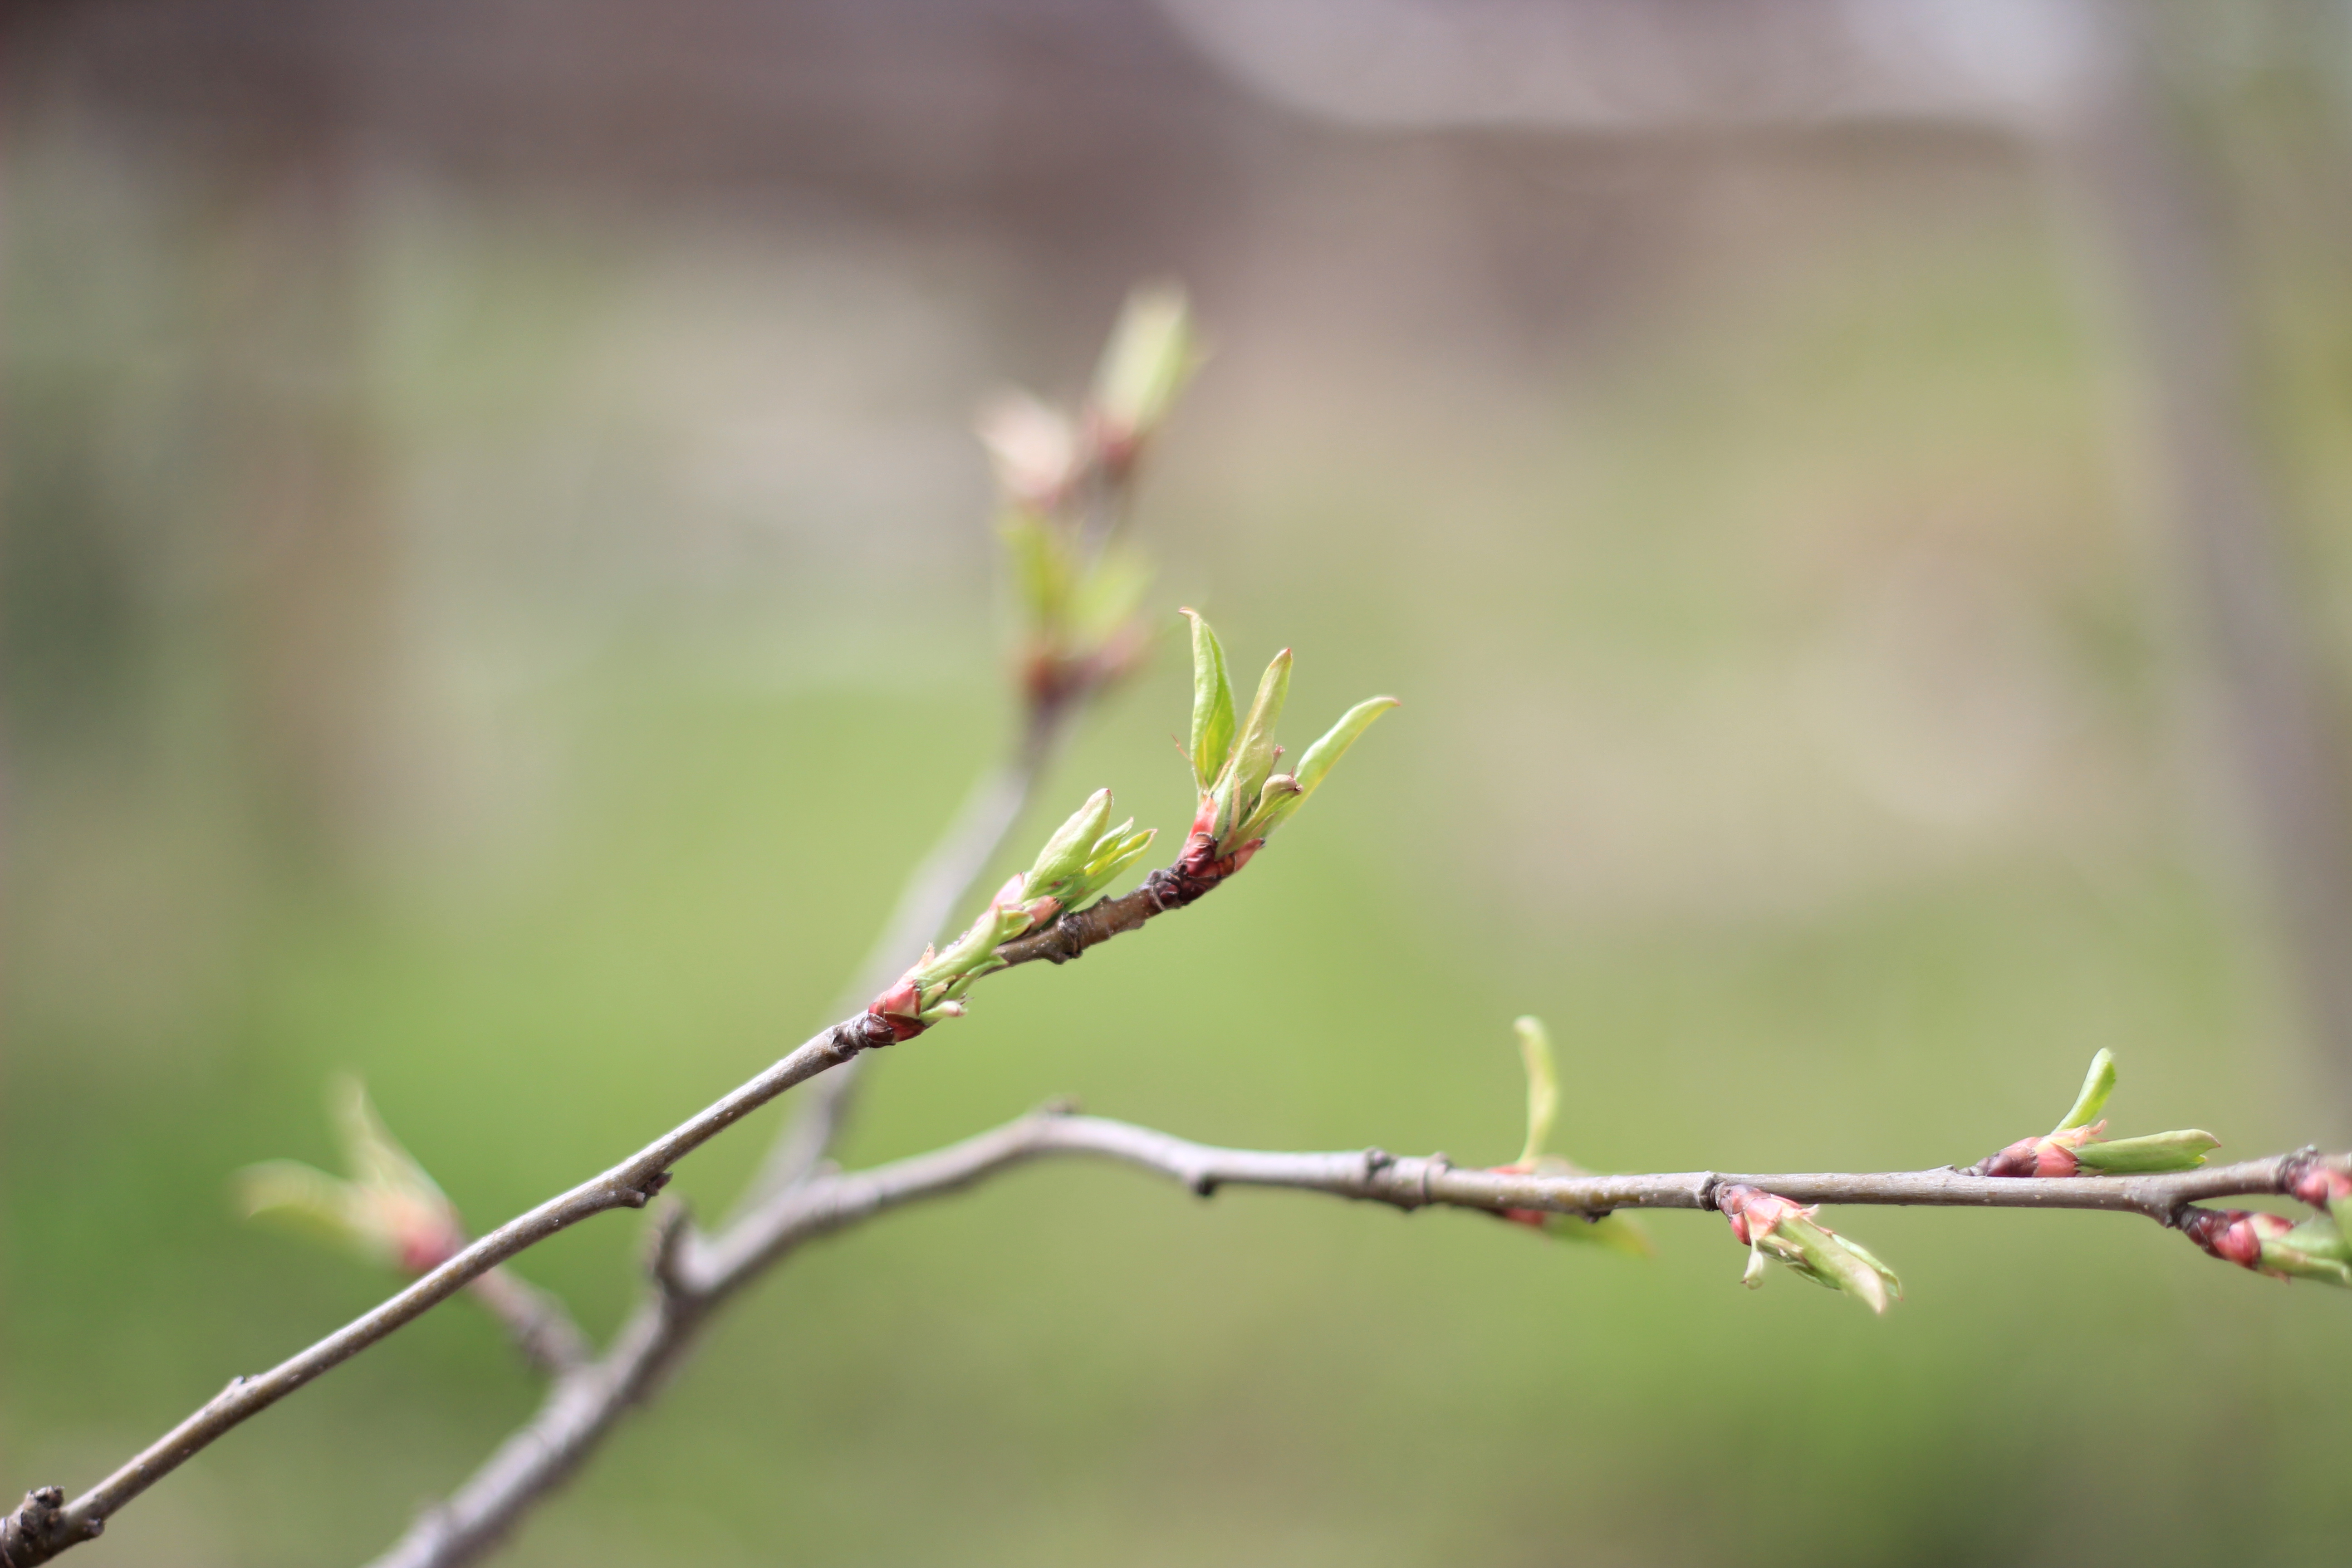
spring, escape, leaves, leaf, branch, tree, plant, twig, terrestrial plant, wood, grass, macro photography, natural material, flowering plant, plant stem, bud, wire fencing, natural landscape, sedge family